R. David Edelman

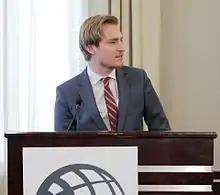
Edelman speaking at a cybersecurity conference in 2016

R. David Edelman is an American policymaker, author and academic who currently directs the Project on Technology, the Economy, and National Security (TENS) at the Massachusetts Institute of Technology. Previously, he served as Special Assistant to President Barack Obama on issues of the digital economy and national security. In that role, he led policy development around technology, artificial intelligence and related issues for the National Economic Council. He also served in the Office of Science & Technology Policy, and as the first Director for International Cyber Policy on the National Security Council.